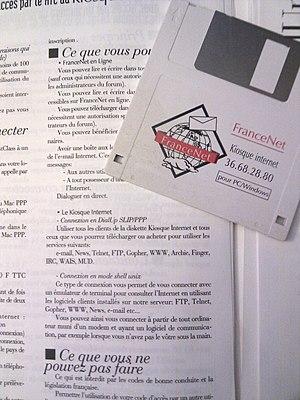
Kit de connexion à FranceNet en 1994
FranceNet est un ancien fournisseur d'accès à Internet, grand public français, créé par Rafi Haladjian en avril 1994 dans le 15ᵉ arrondissement de Paris.